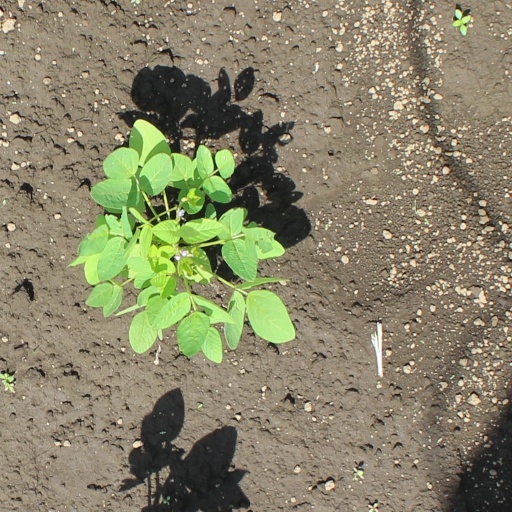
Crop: soybean